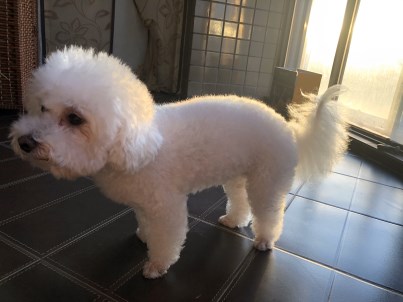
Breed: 3083-n000117-Bichon_Frise